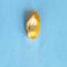
Maize quality: Bad